Waldeck-Eisenberg

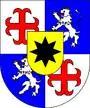
Coat of arms of Waldeck-Eisenberg

Waldeck-Eisenberg was a county and later principality in the Holy Roman Empire that belonged to the Upper Rhenish Circle.